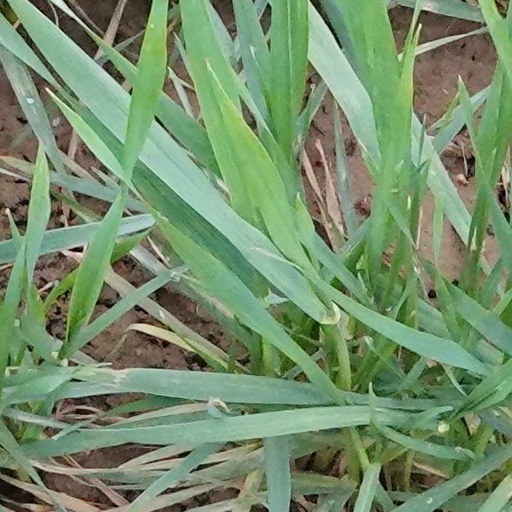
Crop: wheat